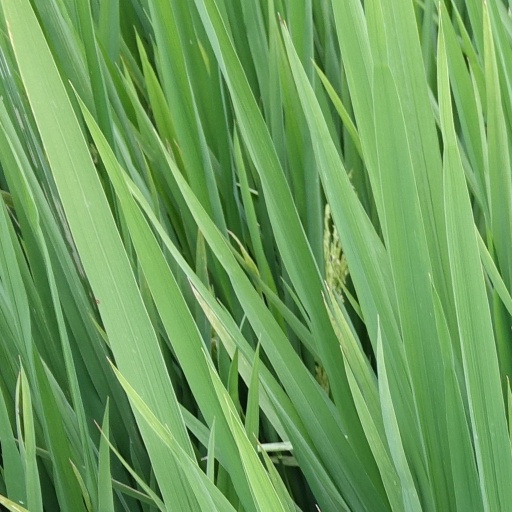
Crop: rice